British Army during the American Revolutionary War

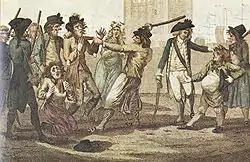
The British Army's press gang at work in British ports, depicted in a 1780 British illustration

Britain had incurred a large national debt fighting the Seven Years' War, during which the armies' establishment strength had been increased to an unprecedented size. With the ascension of peace in 1763 the army was dramatically reduced to a peacetime home establishment of just over 11,000 men, with a further 9,750 for the Irish establishment and 10,000 for the colonies. This meant 20 regiments of infantry totaling just over 11,000 men were stationed in Great Britain, 21 regiments were stationed in Ireland, 18 regiments were stationed in the Americas, and 7 regiments were stationed in Gibraltar. Alongside this, the army could call on 16 regiments of the cavalrymen and 2,712 men in the artillery. This gave a theoretical strength of just over 46,000 men exclusive of the artillery. The British government deemed this troop strength to be inadequate to prosecute an insurrection in the Americas, as well as deal with defence of the rest of its territories. Treaties with German states (mainly Hesse-Kassel and Brunswick) were negotiated for a further 18,000 men half of which were stationed in garrisons to release regular British units from other theaters. This measure brought the Army's total establishment strength to around 55,000 men.